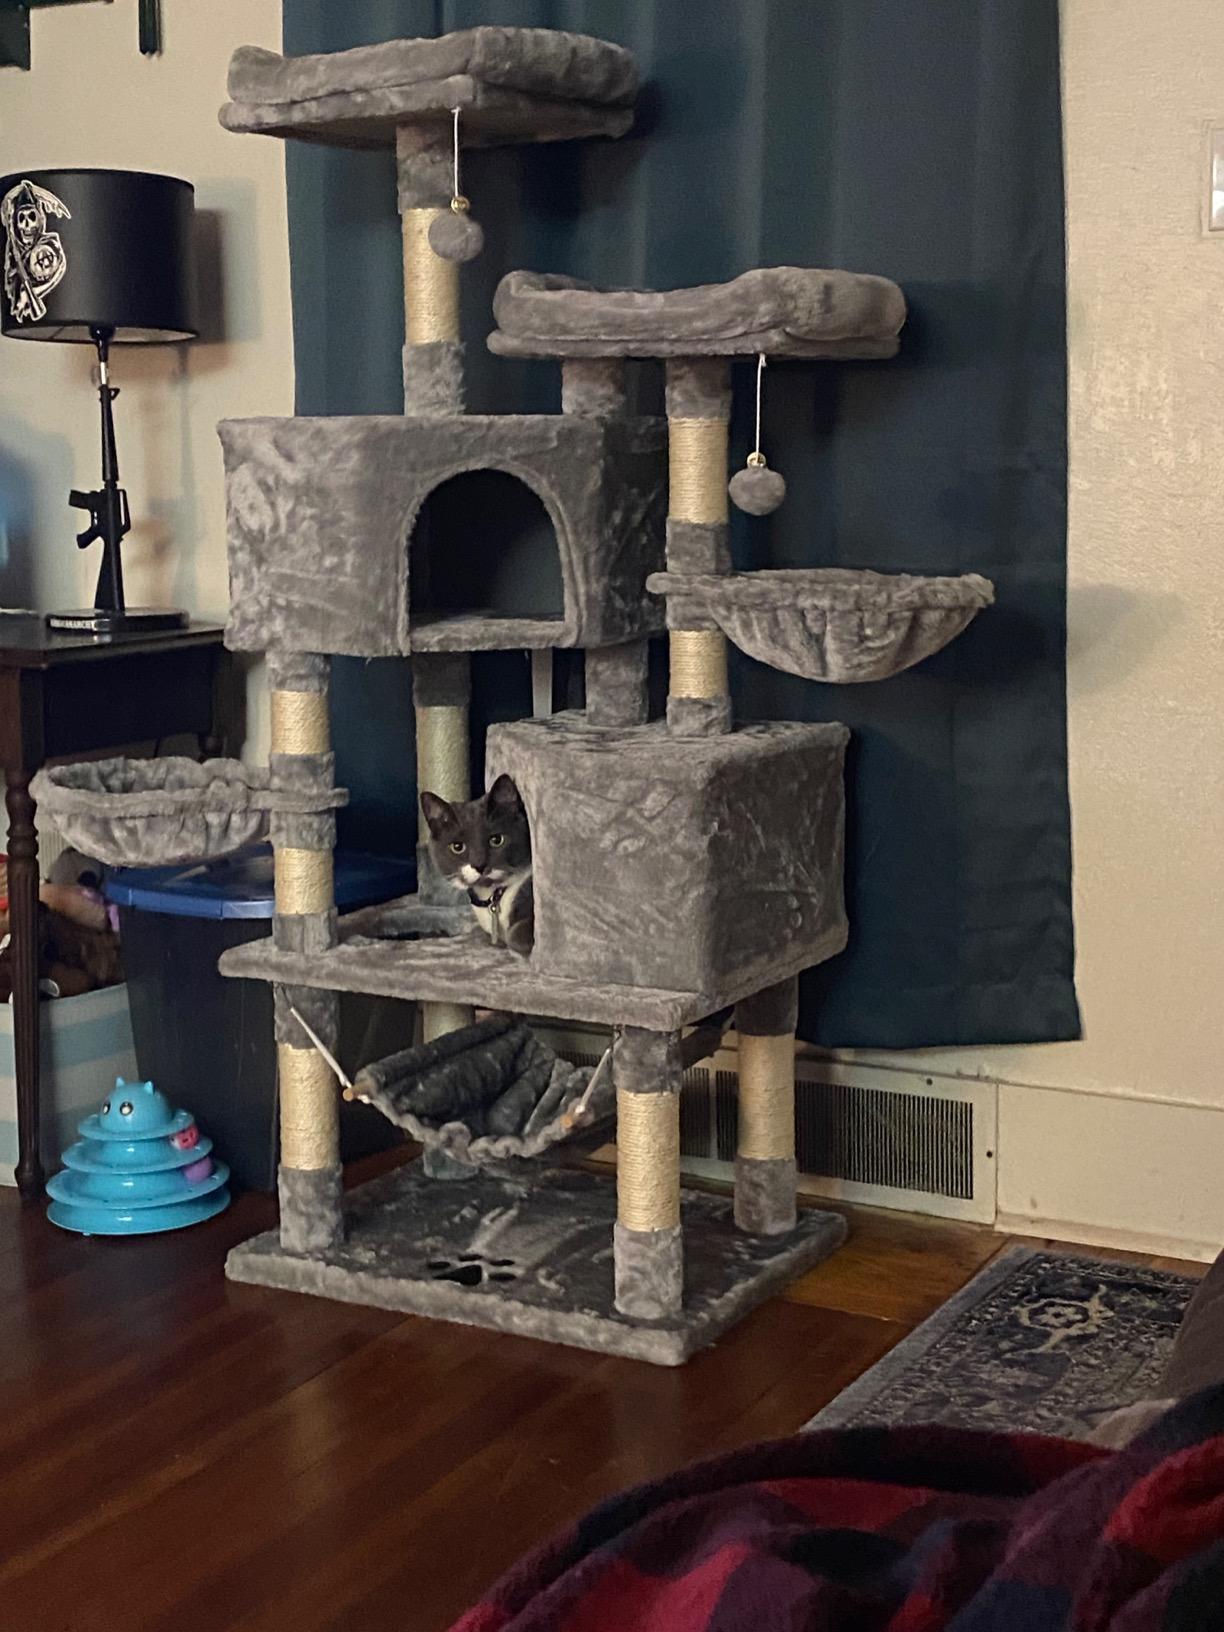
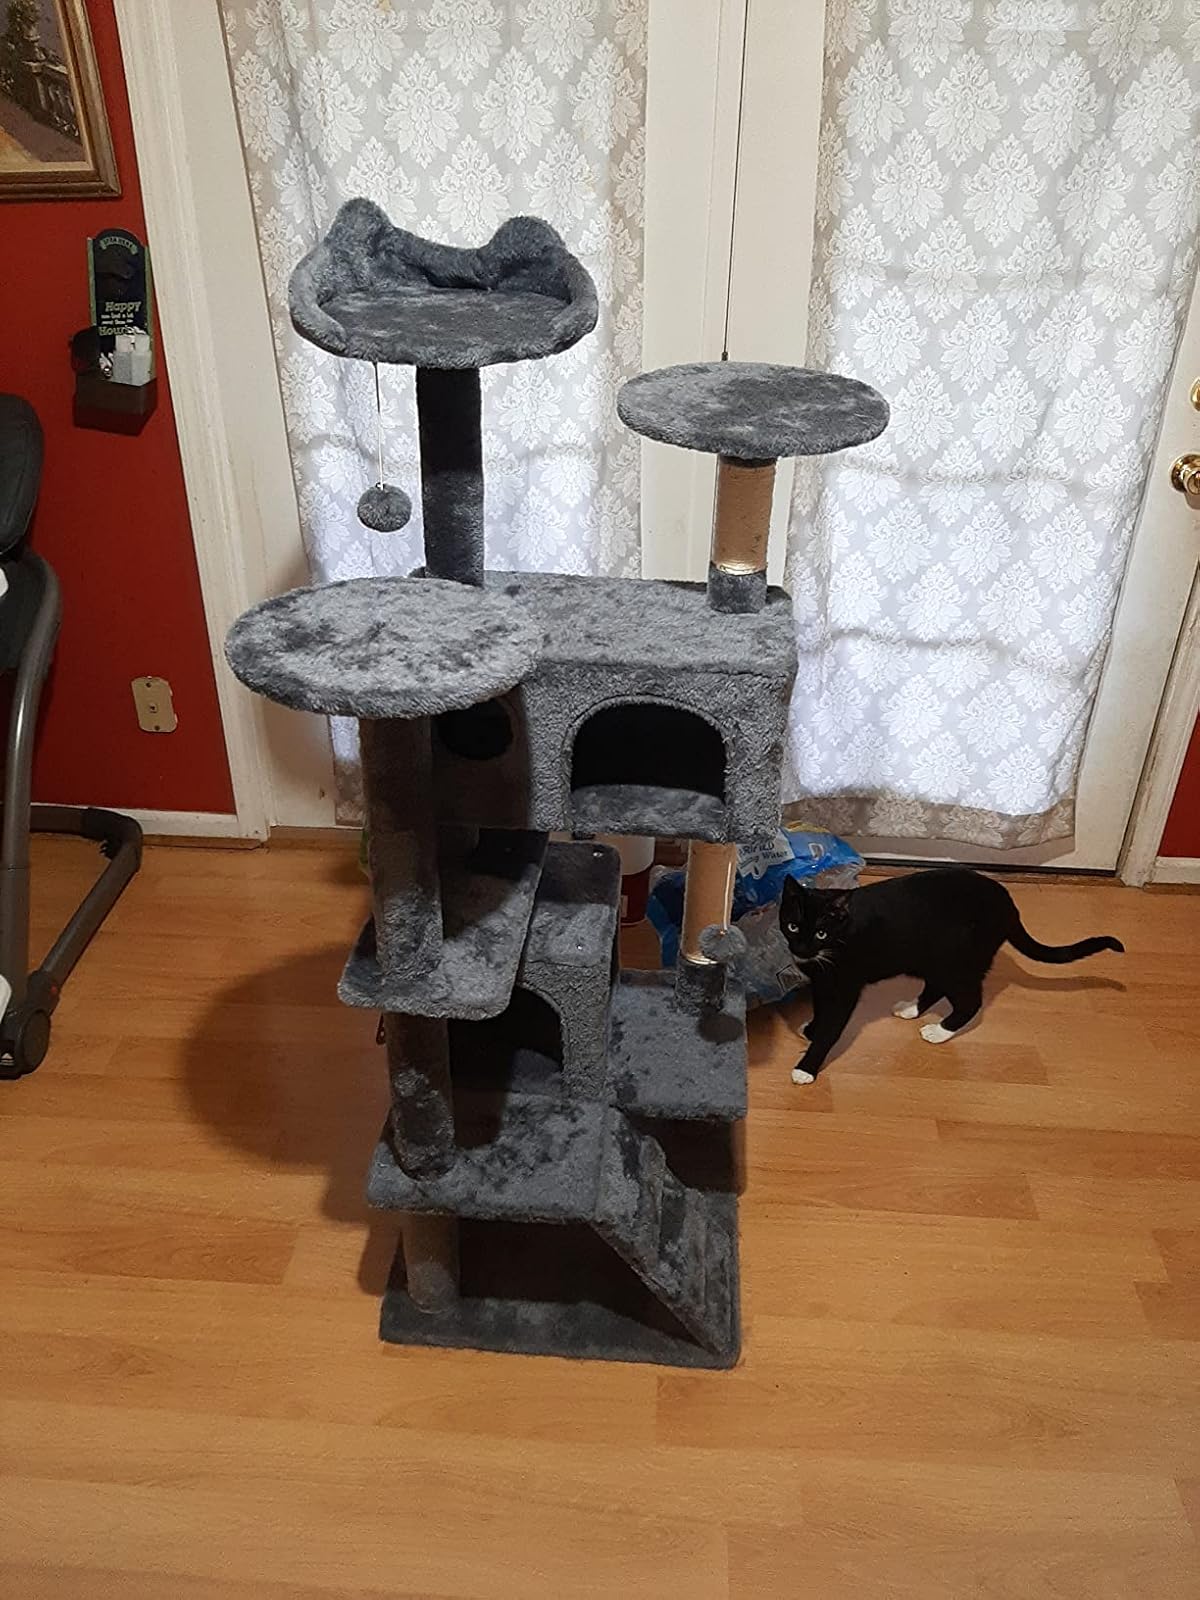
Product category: items_cat tree
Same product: no